Don't Leave Me This Way

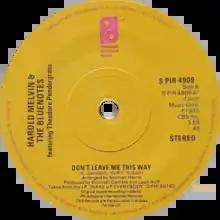
Solid centre variant of the UK single

"Don't Leave Me This Way" is a song written by Kenneth Gamble, Leon Huff and Cary Gilbert. It was originally released in 1975 by Harold Melvin & the Blue Notes featuring Teddy Pendergrass, an act signed to Gamble & Huff's Philadelphia International label. "Don't Leave Me This Way" was subsequently covered by American singer Thelma Houston in 1976 and British duo the Communards in 1986, with both versions achieving commercial success.